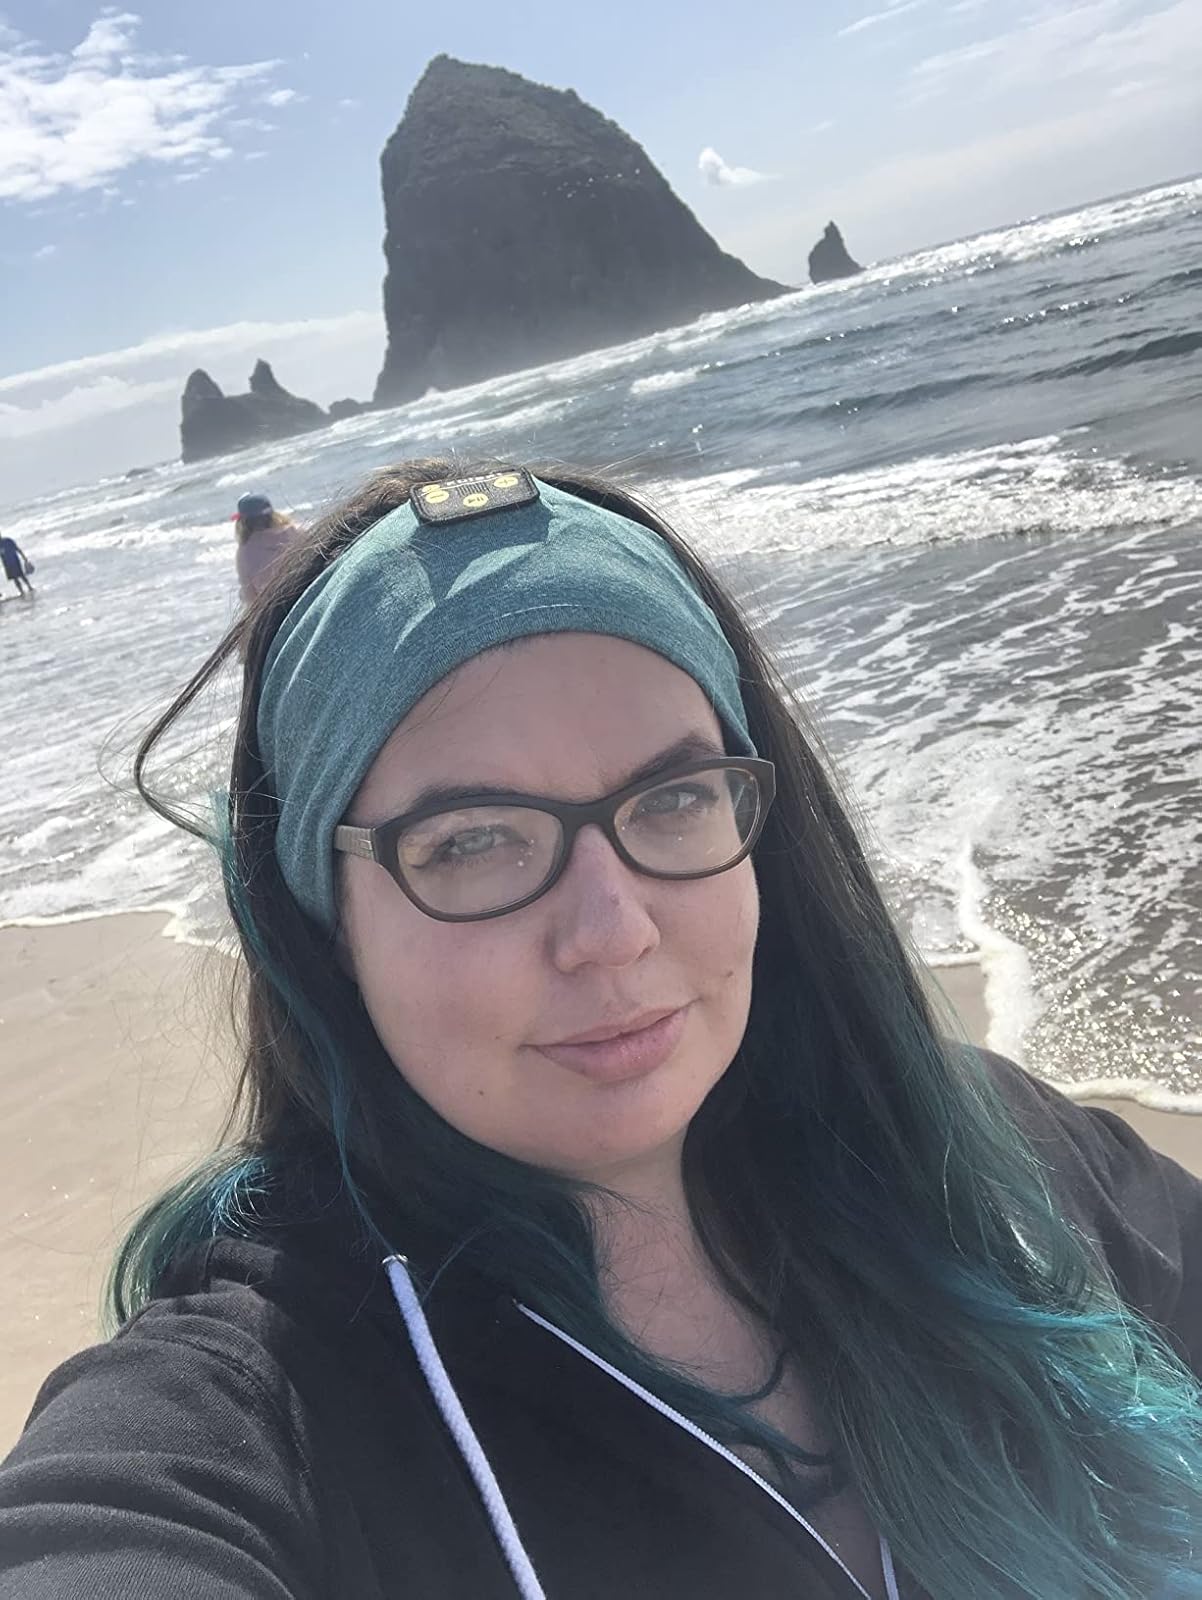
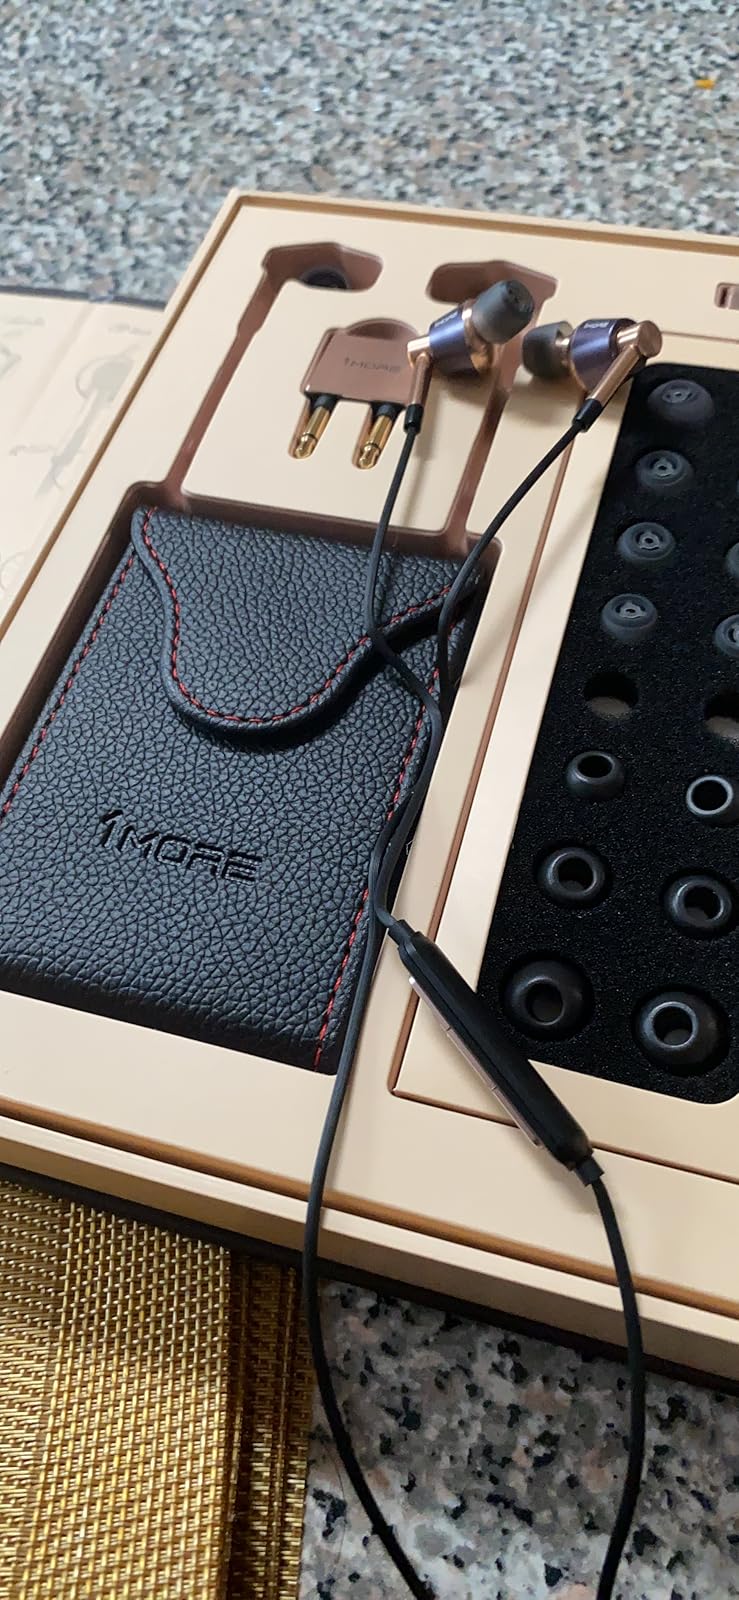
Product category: headphones
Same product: no